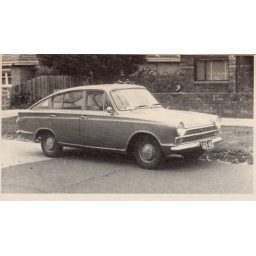
Four door fastback sedan developed by Ford Australia in the early 1960s, but not pursued.